Jelenia Góra

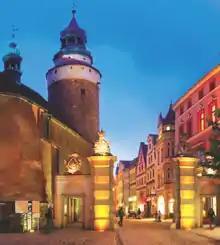
St. Anne Chapel and Wojanowska Gate, part of the medieval defense complex

In 1281, the city was given an urban charter by the Polish duke Bolko I the Strict when German settlers migrated to the region. In 1281 the settlement was first mentioned as "Hyrzberc", and in 1288 in Latin as "Hyrsbergensium". The city flourished in the 14th century, and became a center of crafts and trade. Weaving developed, and the citizens were exempt from tolls in trade with Wrocław and Bohemia. In 1317, the Corpus Christi Hospital was first mentioned in documents, although it possibly was founded in the 13th century. In 1345 a city council was established. In 1348 an earthquake struck the city, and Duke Bolko II the Small granted it new privileges. In 1361 the city was allowed to build a winery, market stalls and was given the privilege of minting its own gold and silver coins. When the Silesian Piasts lost inheritance and Agnes of Habsburg, the last duchess of Świdnica-Jawor died in 1392, the city passed to Bohemia, ruled by the House of Luxembourg.